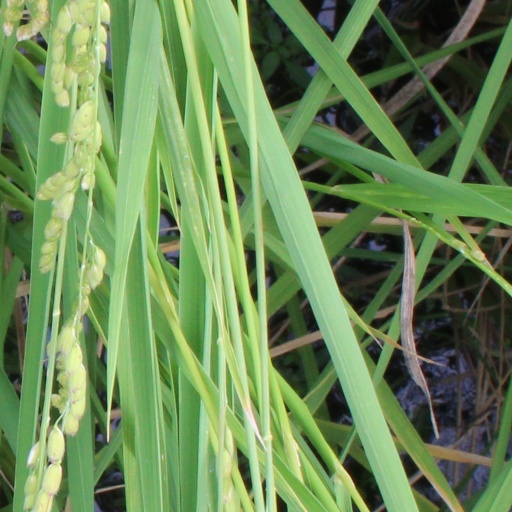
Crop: rice